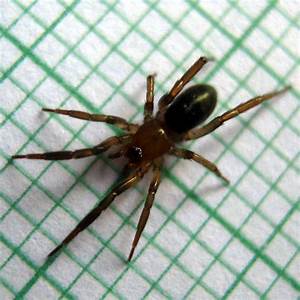
Label: spider